List of Plymouth Argyle F.C. seasons

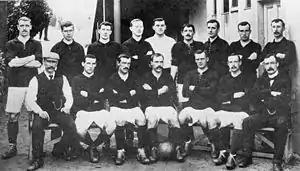
The Plymouth Argyle squad for the 1903–04 season in the Southern Football League, their first as a professional club

Plymouth Argyle Football Club is an English association football club based in Plymouth, Devon. They compete in the Championship, the second tier of the English football league system, as of the 2023–24 season. The club was founded in 1886 as "Argyle Football Club". At this time, there was no League football, so matches were arranged on an ad hoc basis, supplemented by cup competitions. In January 1903, the club became a limited company and changed their name to "Plymouth Argyle F.C." Election to the Southern League followed in March, as the club gained direct entry to the First Division for the 1903–04 season. The club were also invited to compete in the Western League, a competition which was considered secondary to the Southern League.